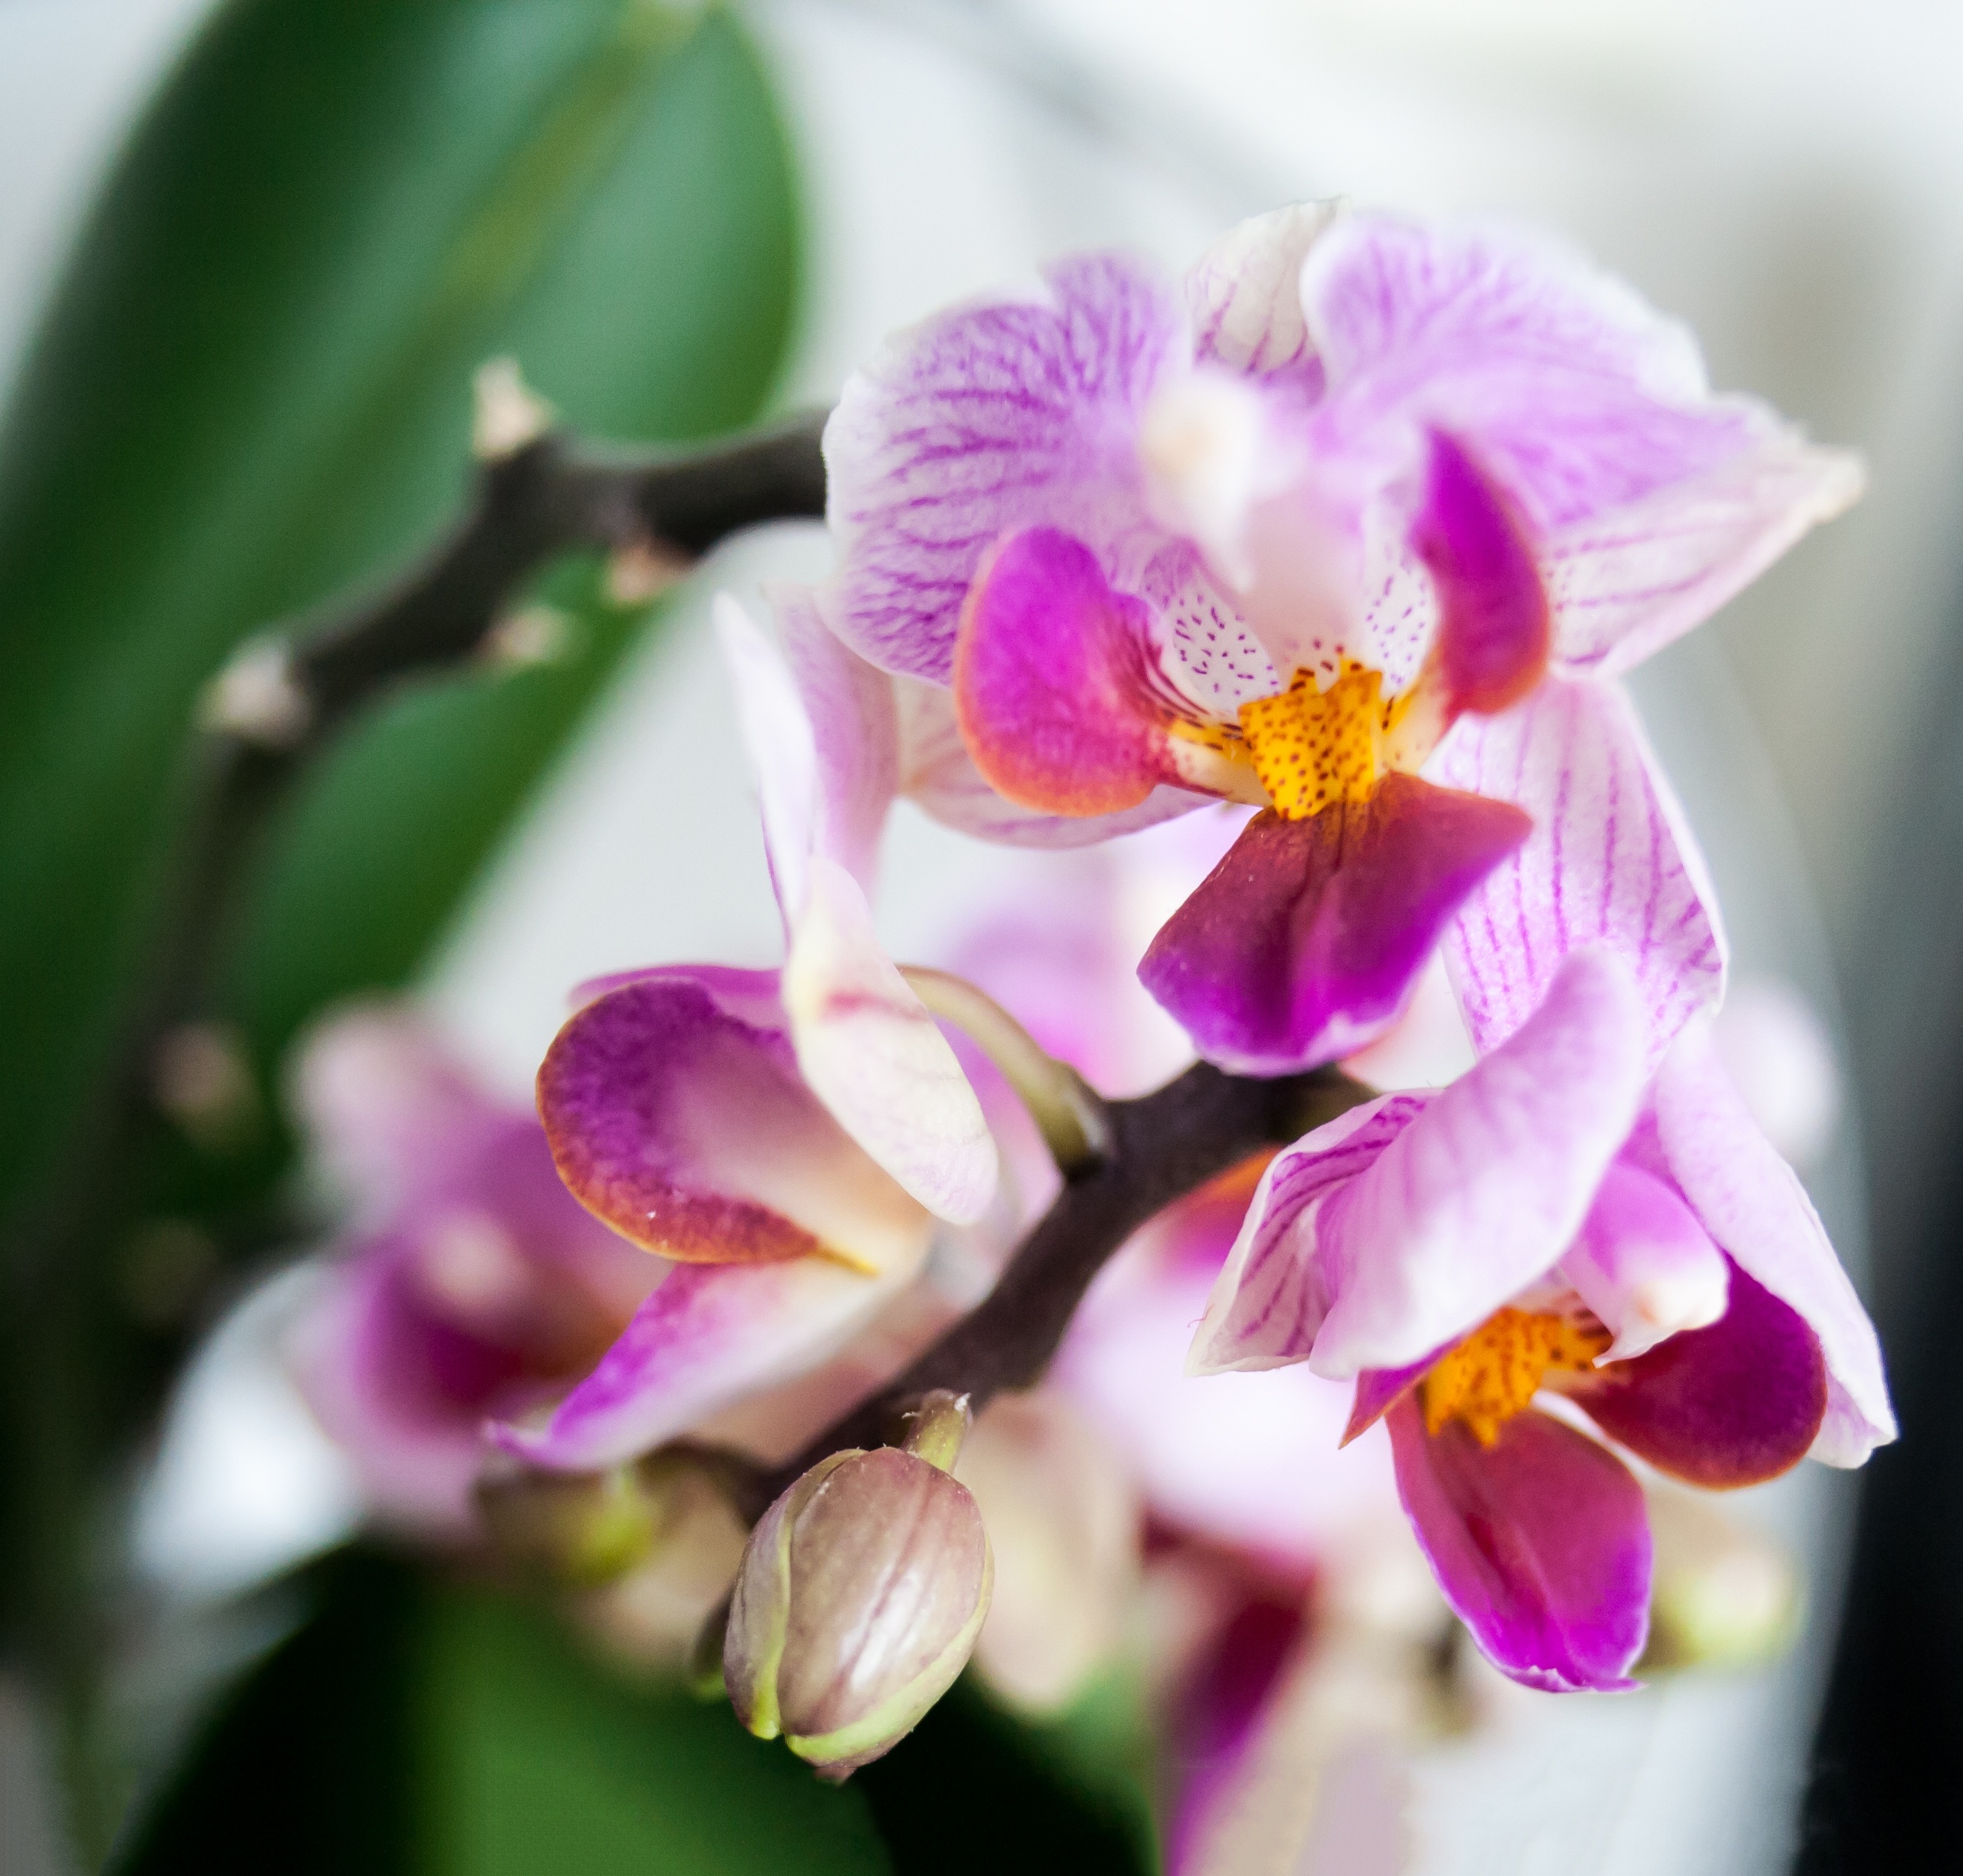
nature, blossom, plant, white, photography, leaf, flower, purple, petal, bloom, summer, spring, green, macro, botany, garden, pink, close, flora, orchid, close up, easter, tender, macro photography, blossomed, flowering plant, small flower, flower macro, white purple, cattleya, purple white, dendrobium, land plant, moth orchid, christmas orchid, cattleya labiata